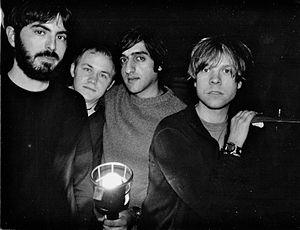
Explosions in the Sky est un groupe de post-rock américain, originaire d'Austin, au Texas. Le groupe est sur le label Temporary Residence Limited qui les a signés après avoir seulement écouté la moitié de leur démo. Ils comptent au total six albums et ont composé la musique de plusieurs films et séries télévisées dont le film Friday Night Lights.
Cet article est une liste de groupes de post-rock classés par ordre alphabétique.